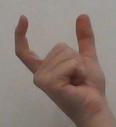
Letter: nun